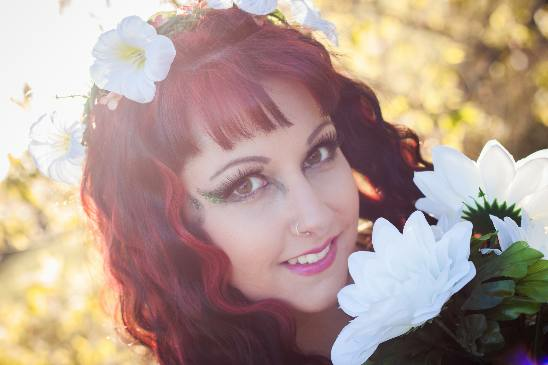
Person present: Yes